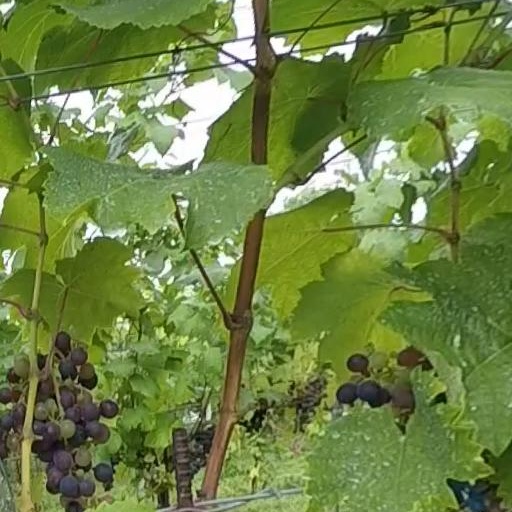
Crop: grape